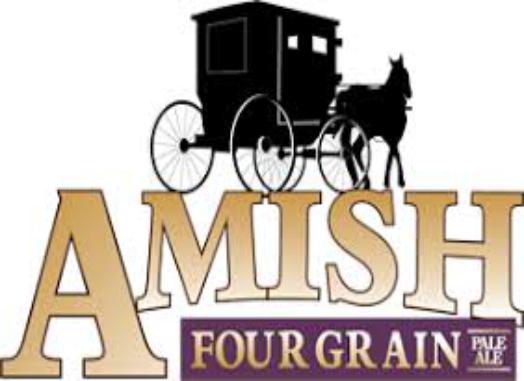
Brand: amish
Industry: Necessities